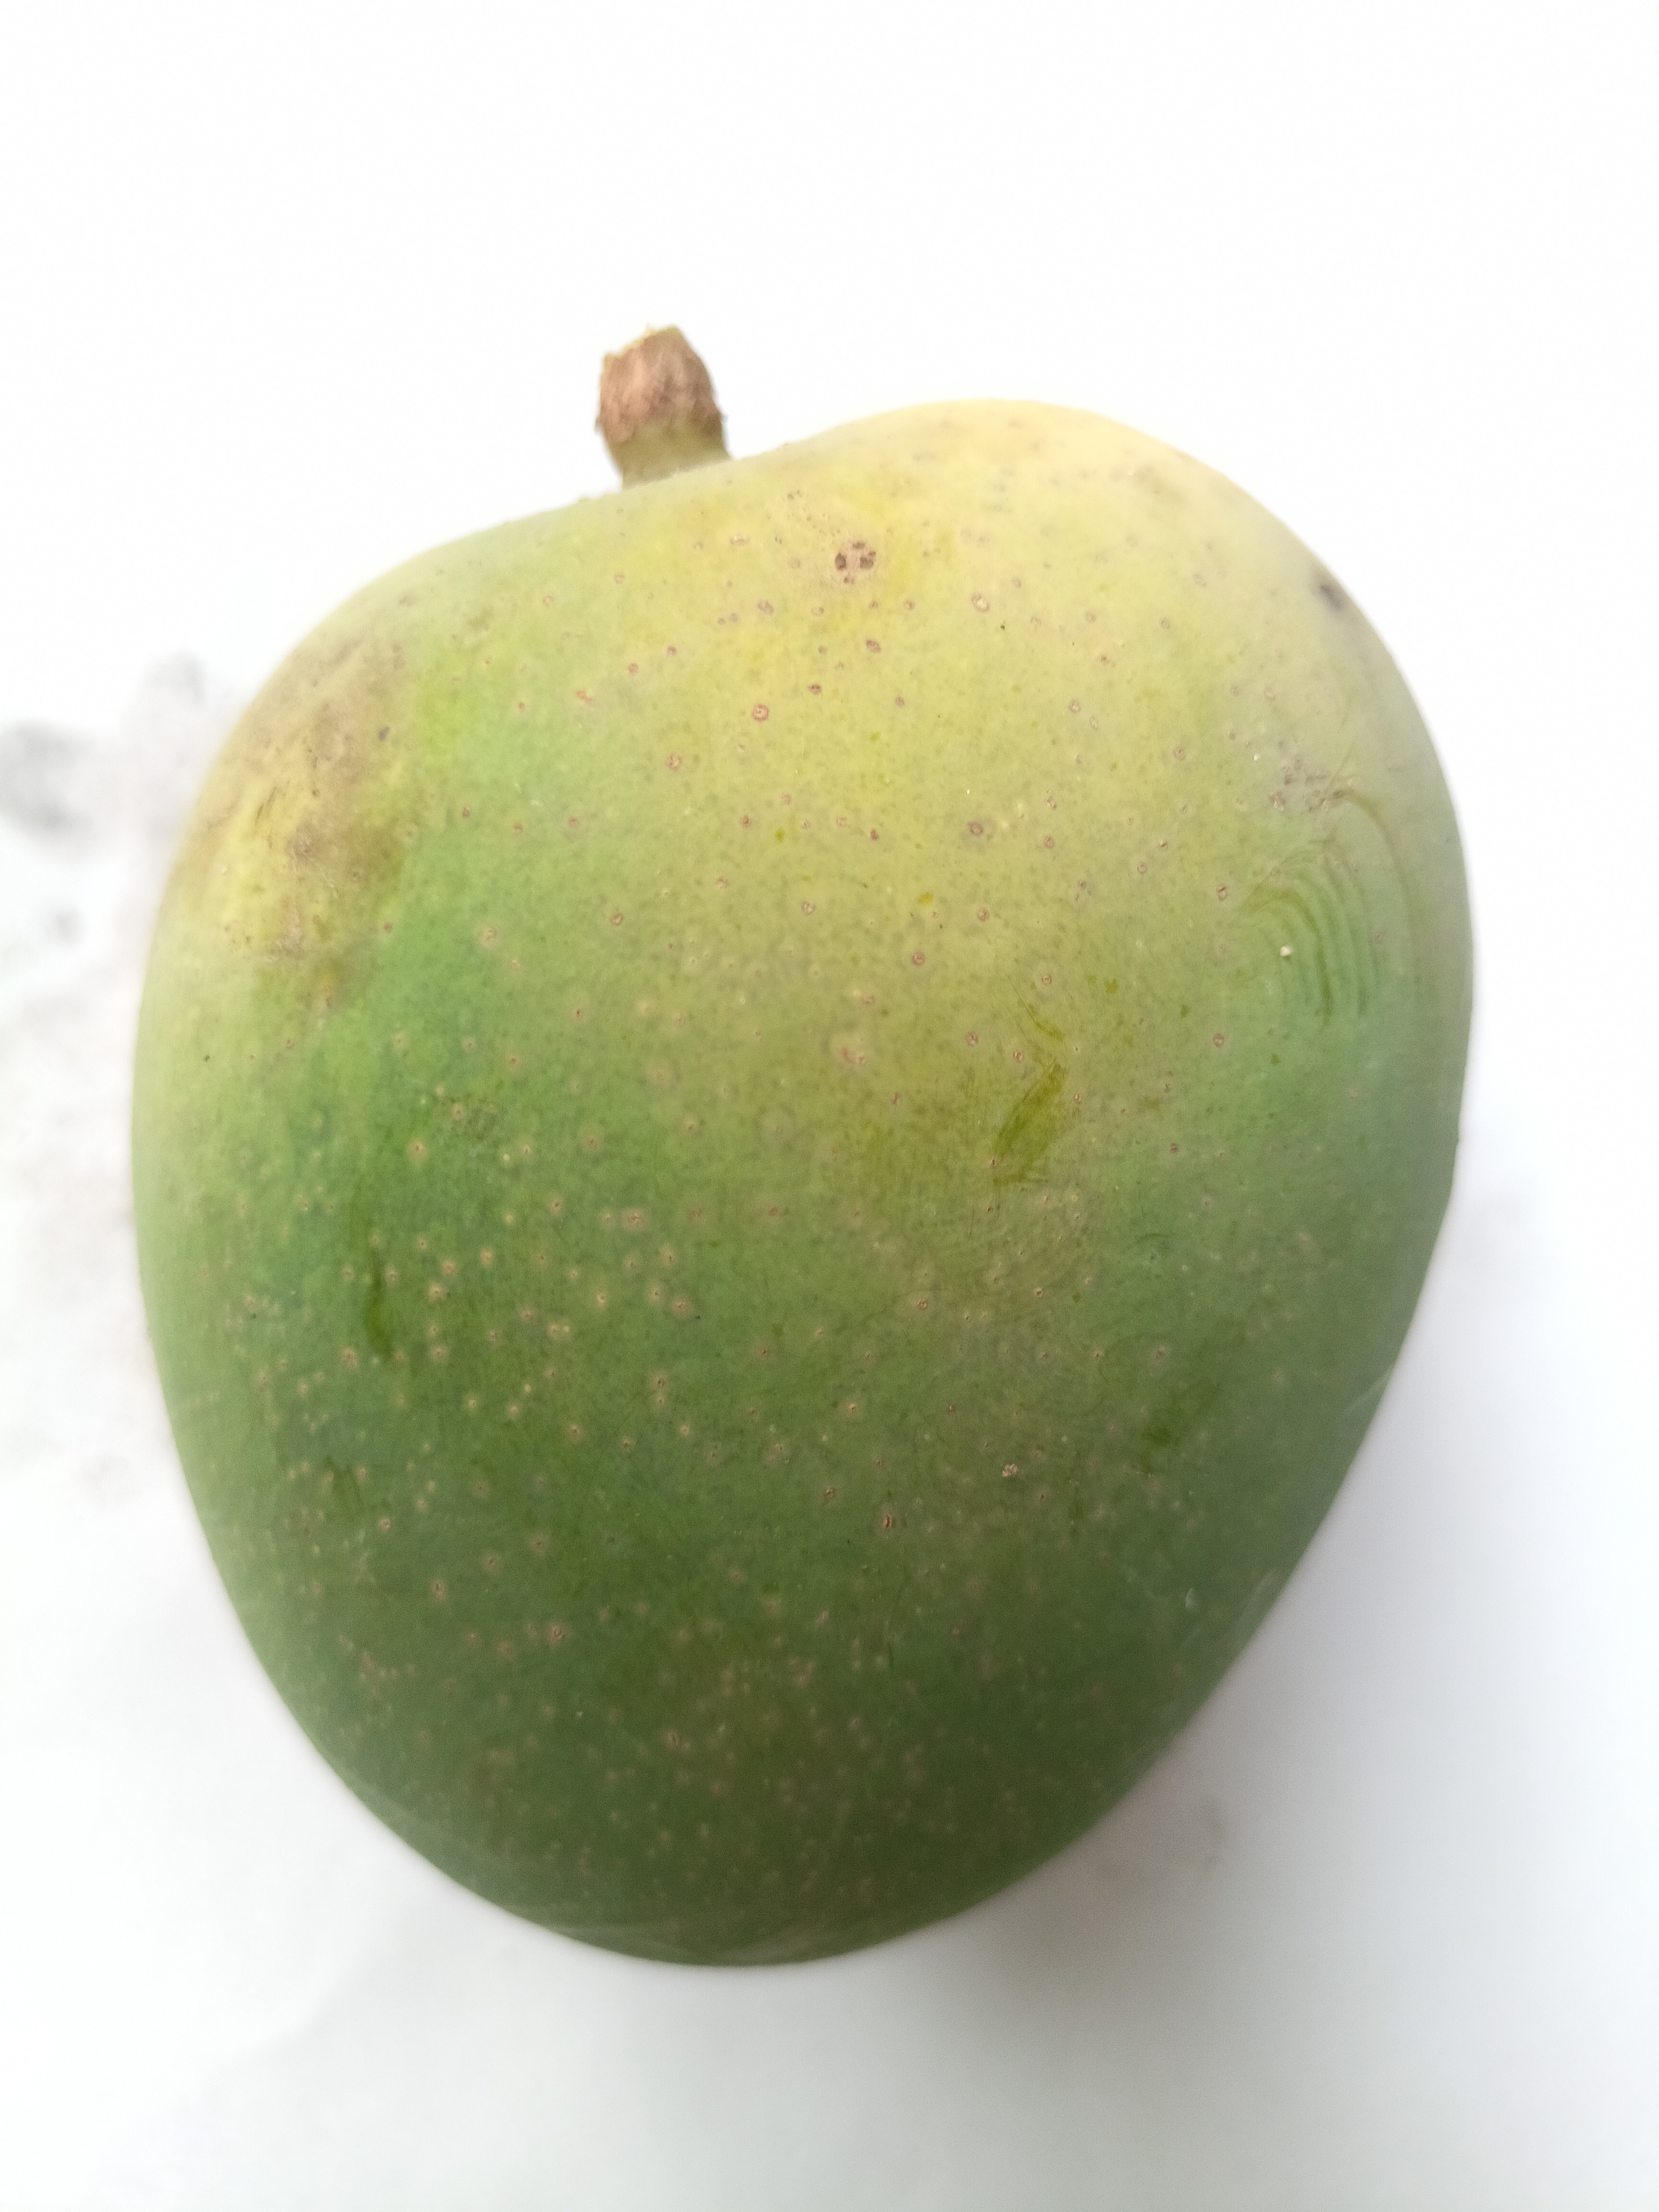
Mango variety: Khrishapat